SNCF Class Y 8400

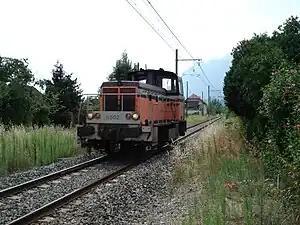
Y 8502 in "Arzens" livery near Albertville

This class of small shunters has 150 members. They were delivered by Arbel Fauvet Rail in the early 1990s and seem to have been spread across France. They have the 0-4-0 ("B") wheel arrangement, 200 kW diesel engines and hydraulic transmission.